Yusuf bin Alawi bin Abdullah

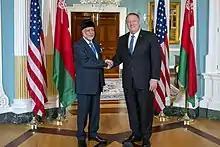
Alawi meets with U.S. Secretary of State Michael R. Pompeo at the U.S. Department of State in Washington, D.C., on November 25, 2019.

He was appointed as the Minister Responsible for Foreign Affairs in 1997 by Royal Decree No. 85/97 and was replaced on 18 August 2020 with Badr bin Hamad Al Busaidi (actioned by Royal Decree No. 111/2020) as part of a significant government restructure.